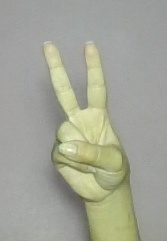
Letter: taa